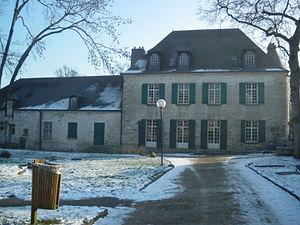
Salle de la Bouvêche à Orsay (Essonne, Île-de-France, France).
Orsay est une commune française située dans le département de l’Essonne en région Île-de-France.